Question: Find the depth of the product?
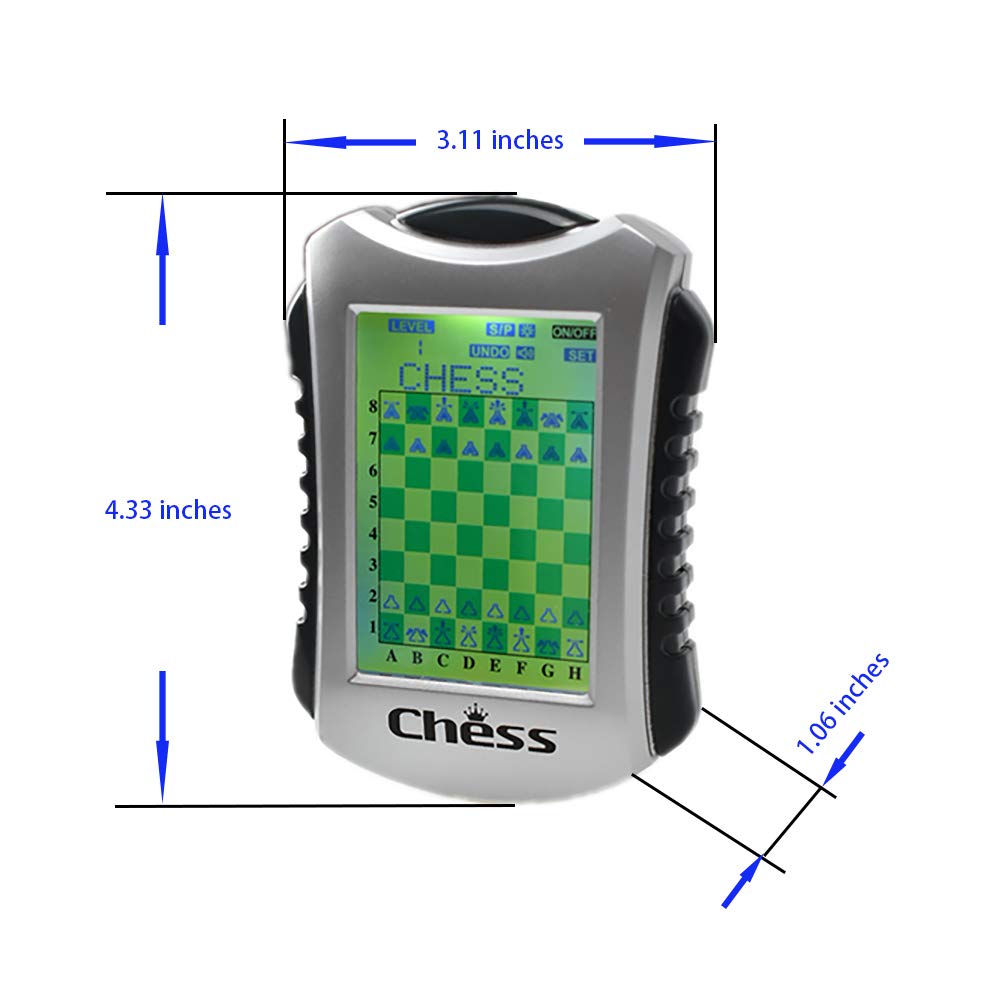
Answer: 4.33 inch